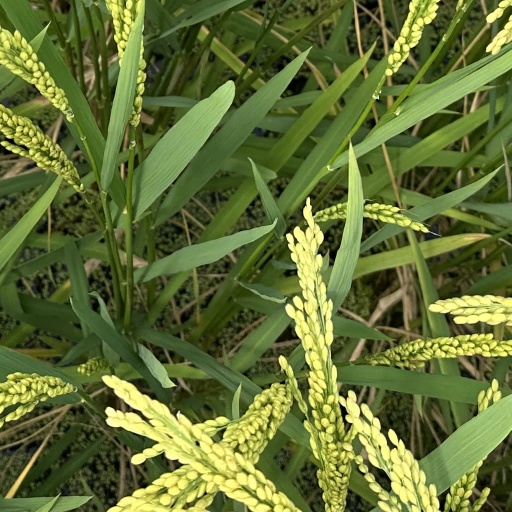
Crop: rice